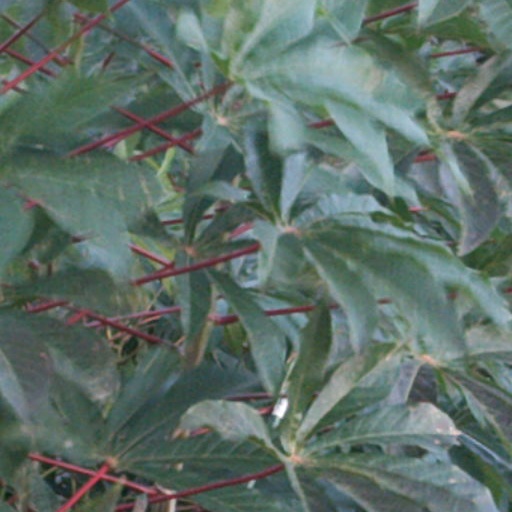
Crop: cassava